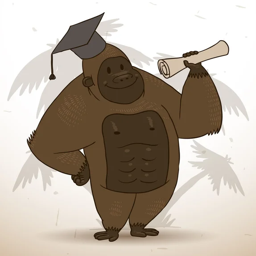
funny gorilla in a square academic cap